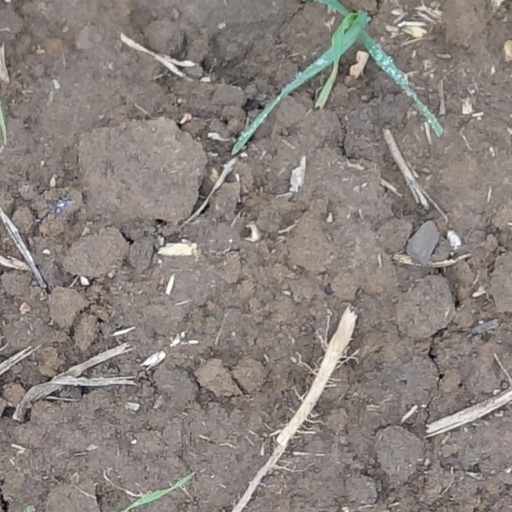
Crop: wheat